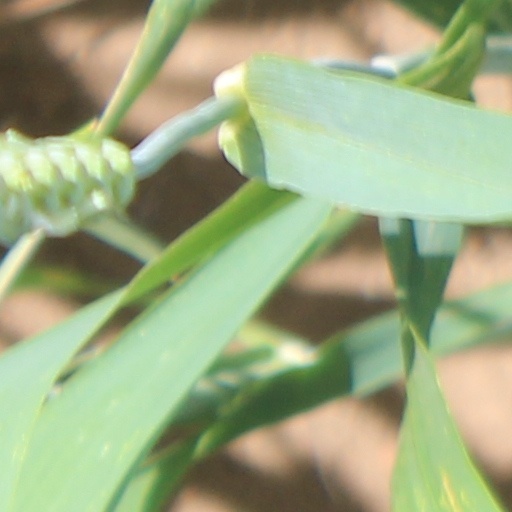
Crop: wheat